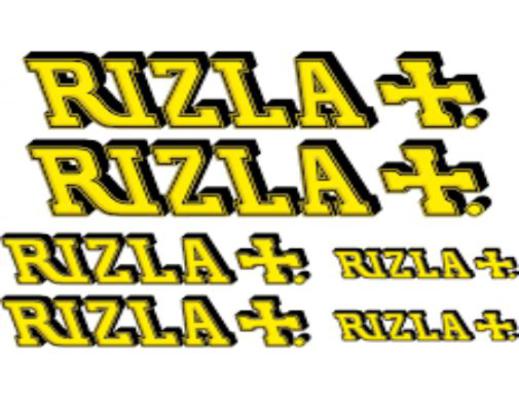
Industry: Necessities